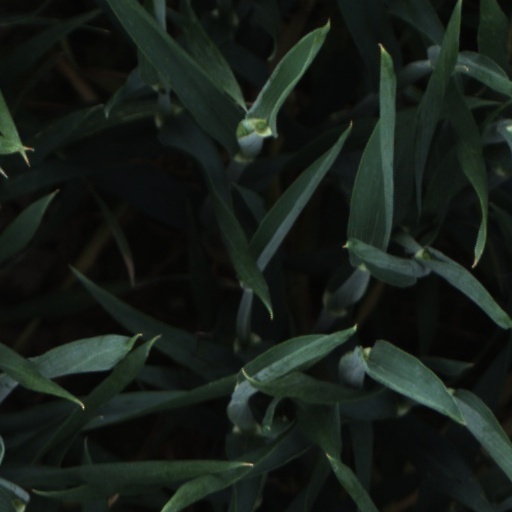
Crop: wheat